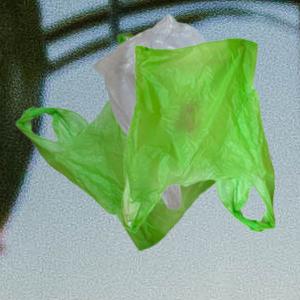
Label: plasticbags